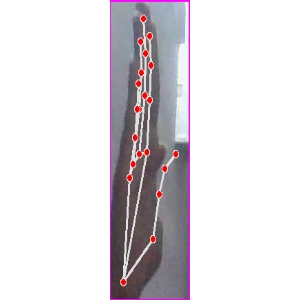
अक्षर: द